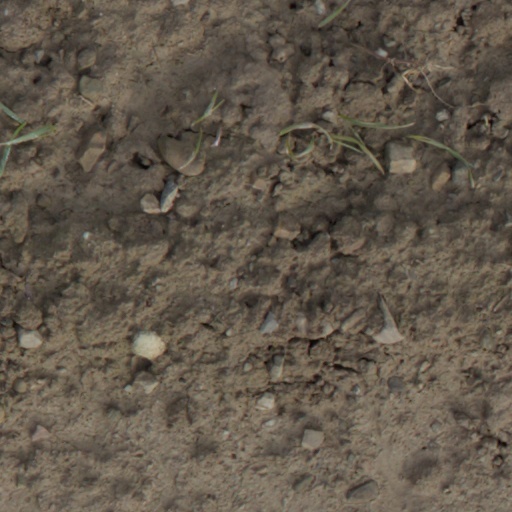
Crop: wheat